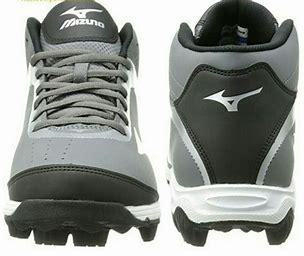
Brand: Mizuno
Model: 100